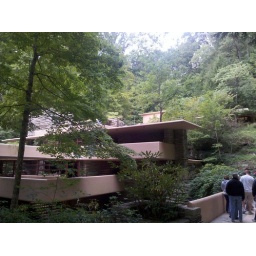
the tour starts, bridge over bear run